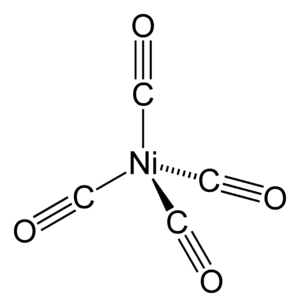
Nikkeltetrakarbonyl
Nikkeltretrakarbonyl
Nikkeltetrakarbonyl er en organo nikkelforbindelse med sumformeleb Ni(CO)₄. Det er en giftig forbindelse, kan dannes hvis små fine nikkelpartikler kommer i kontakt med kulilte, nikkeltetrakarbonyl kan også dannes i tobaksrøg, enten fra røgen, i tobakken eller i tobakspapiret.